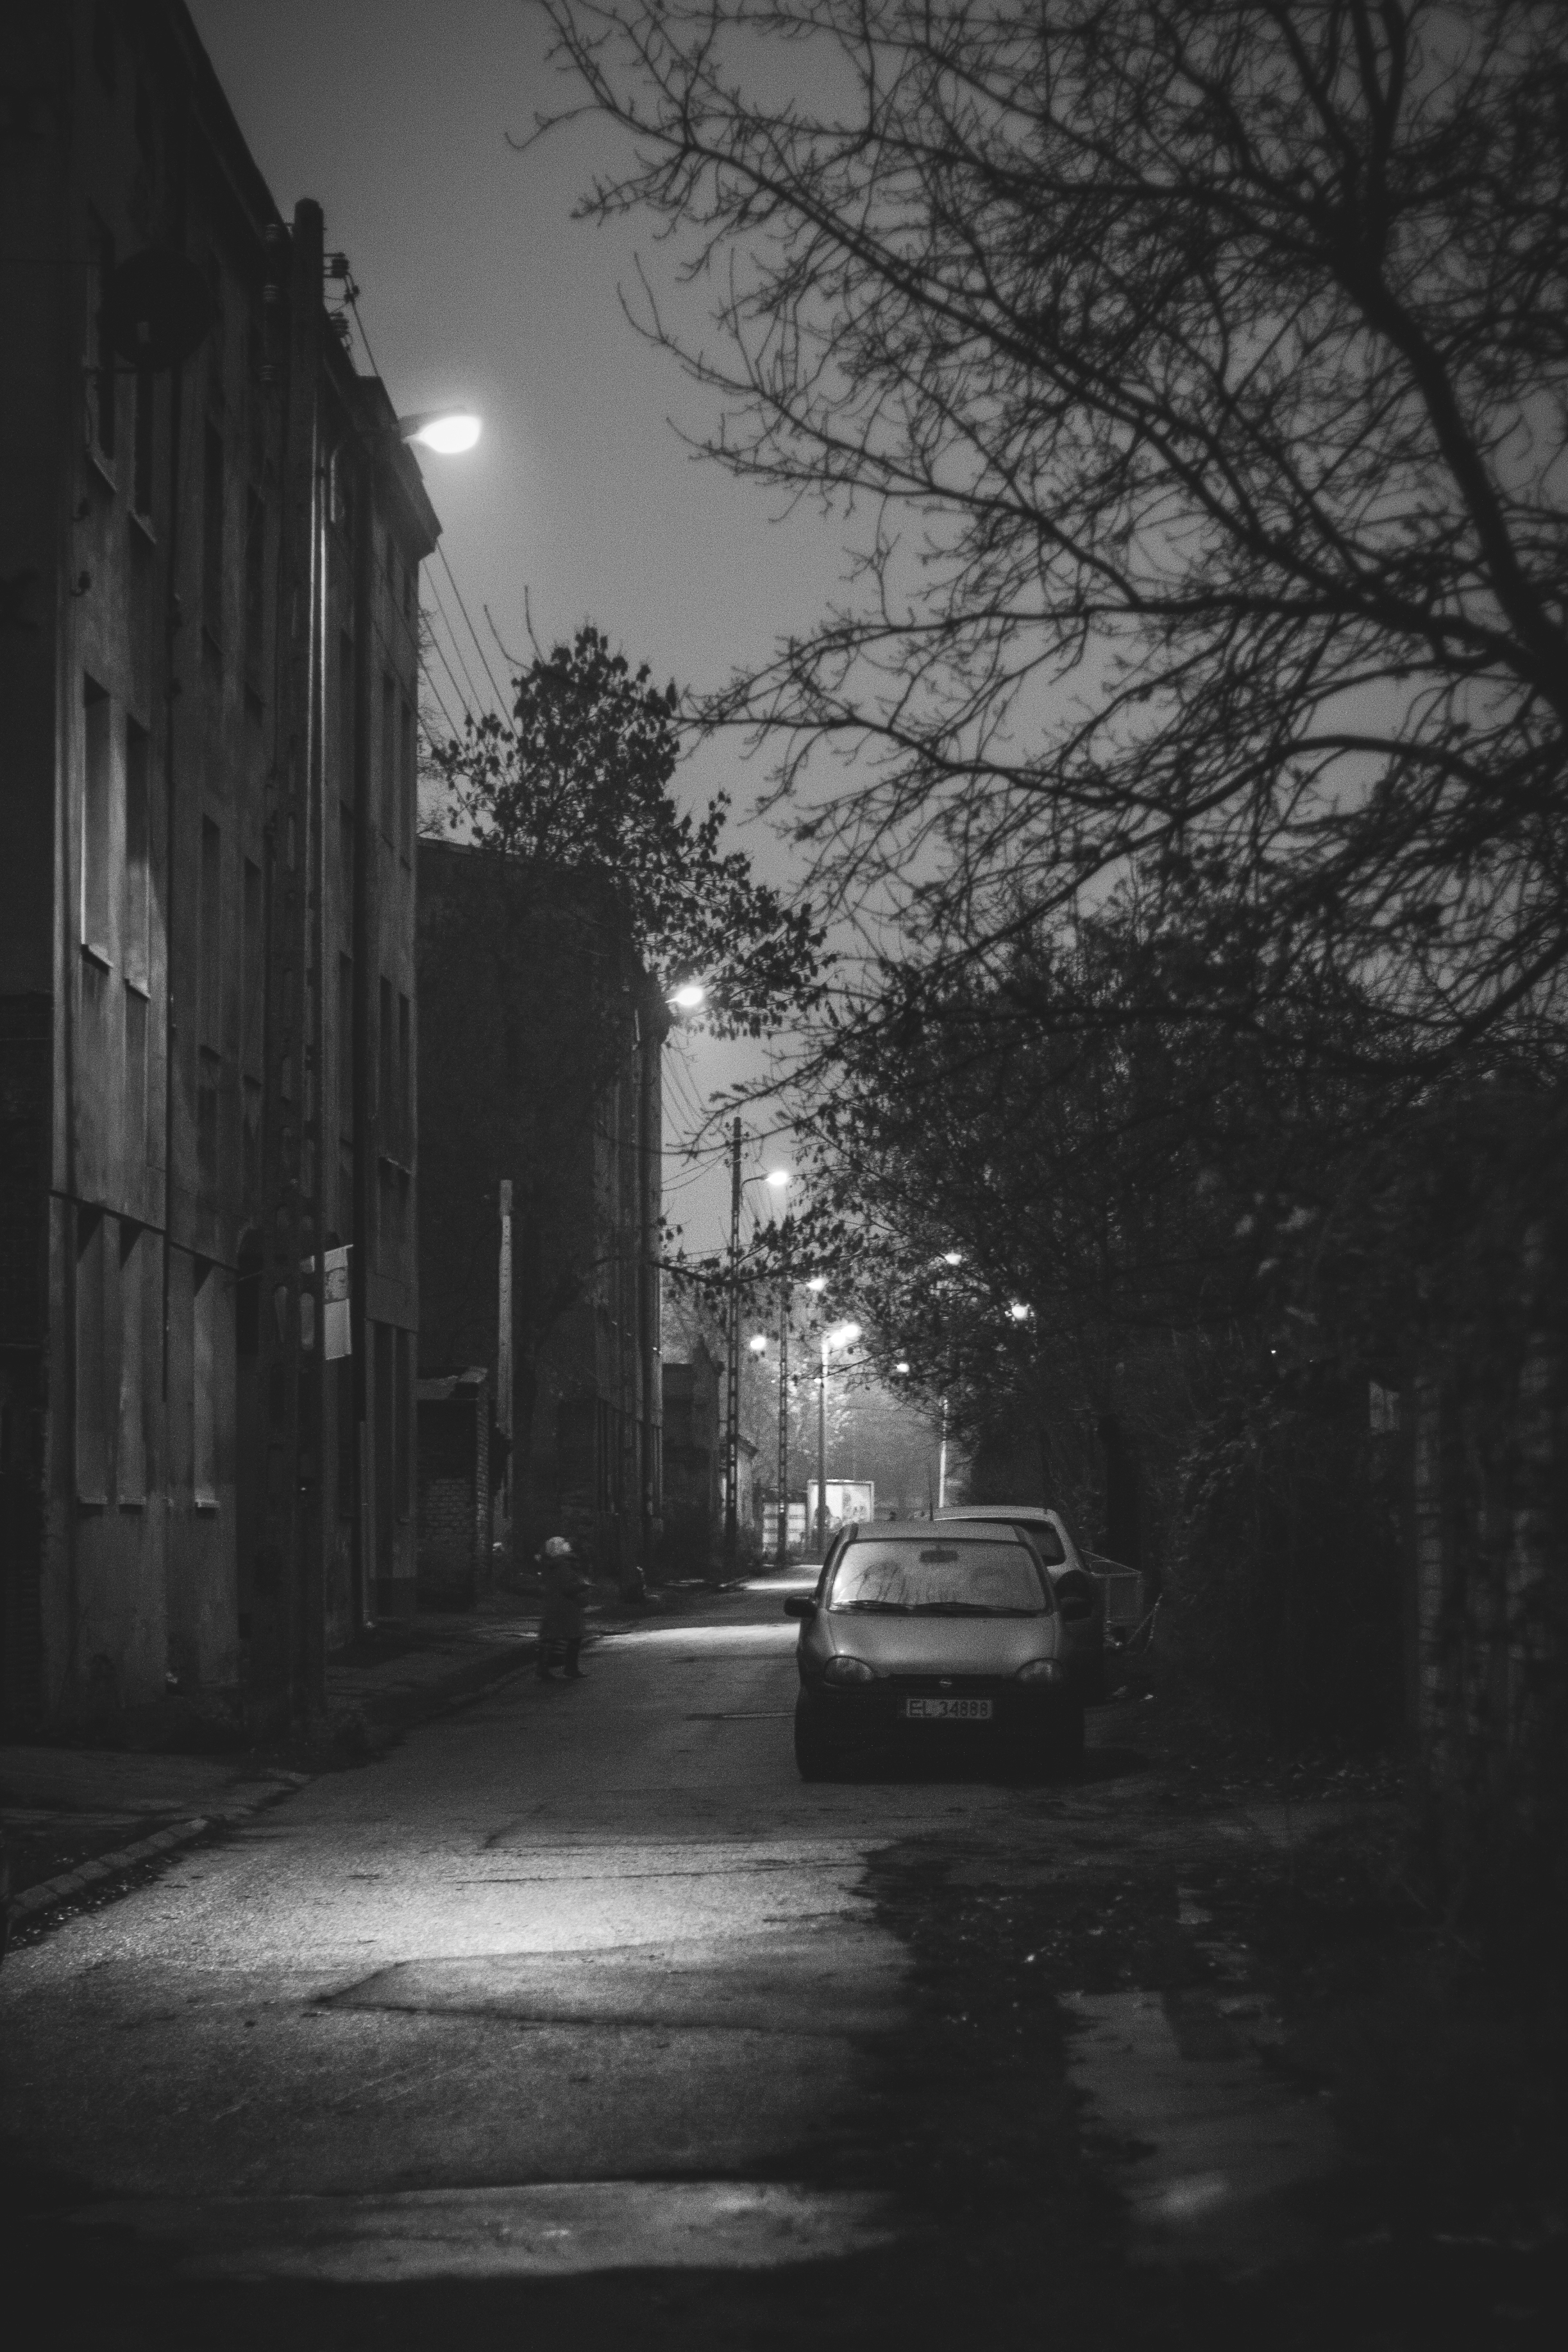
light, black and white, road, white, street, car, night, morning, alley, city, weather, darkness, black, monochrome, lighting, infrastructure, shape, monochrome photography, film noir, atmospheric phenomenon